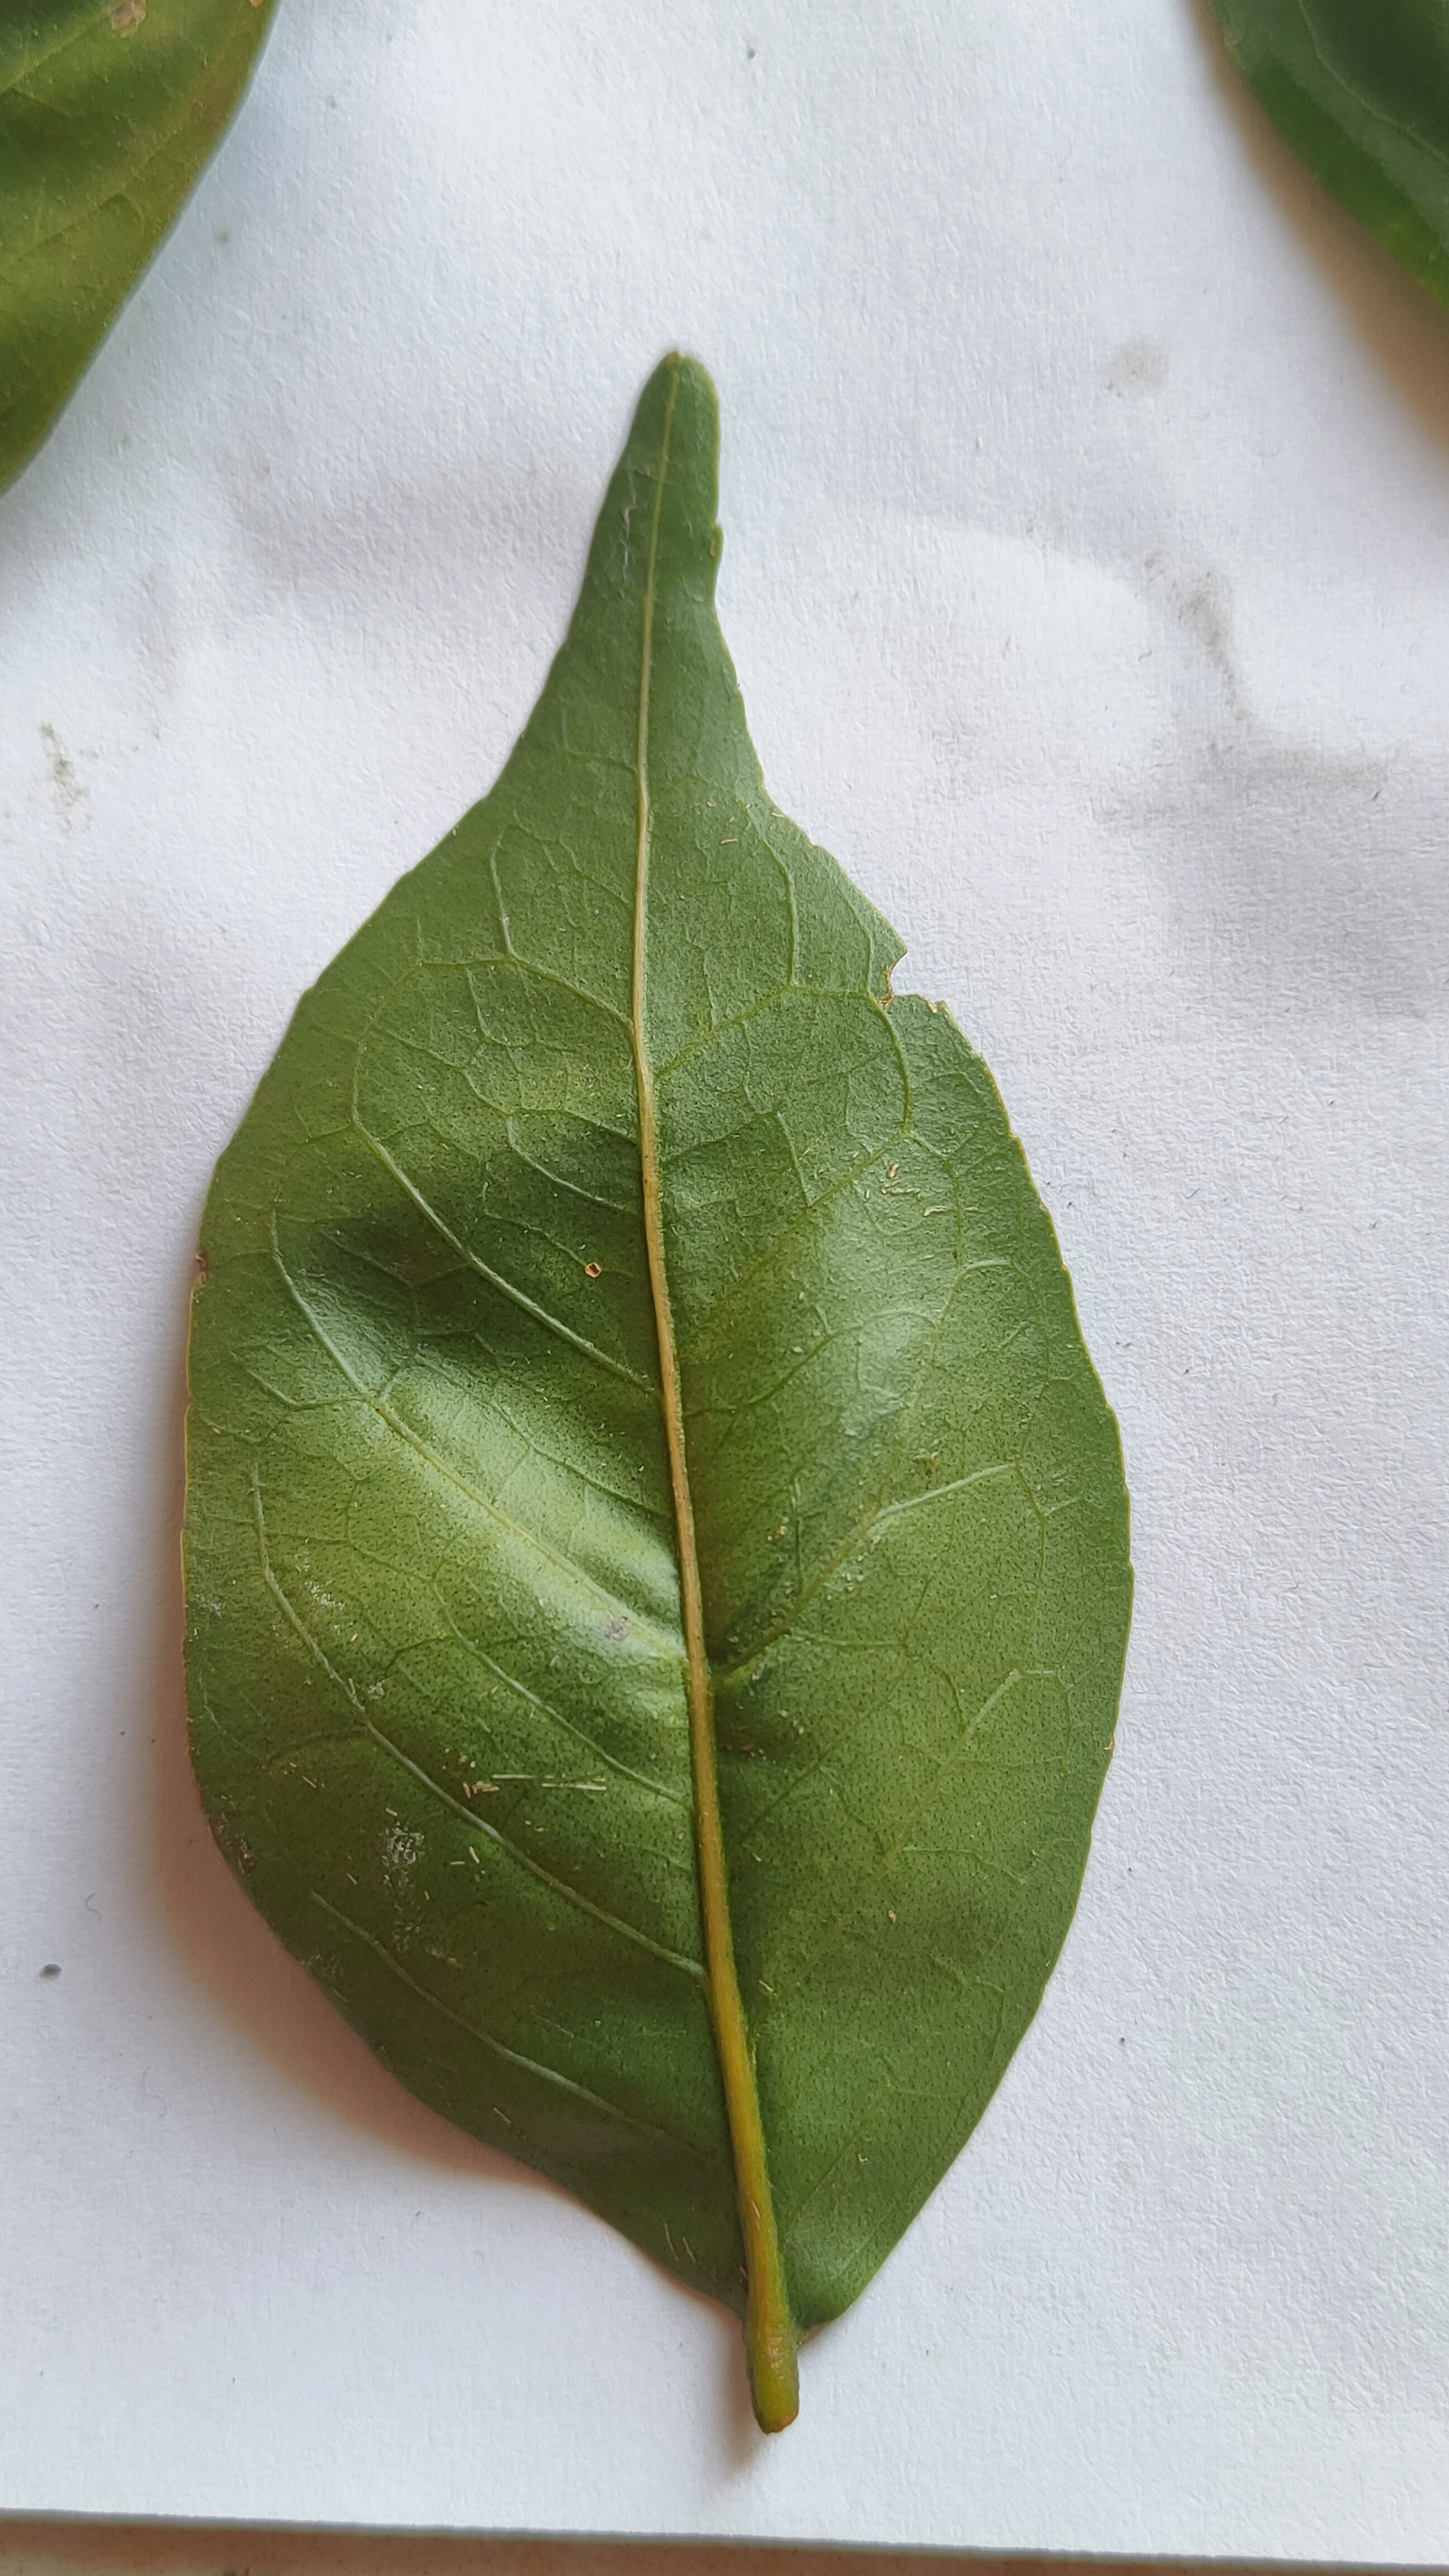
Leaf variety: Aegle marmelos